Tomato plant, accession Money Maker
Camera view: horizontal (90 deg, fisheye); turntable rotation: 60 degrees
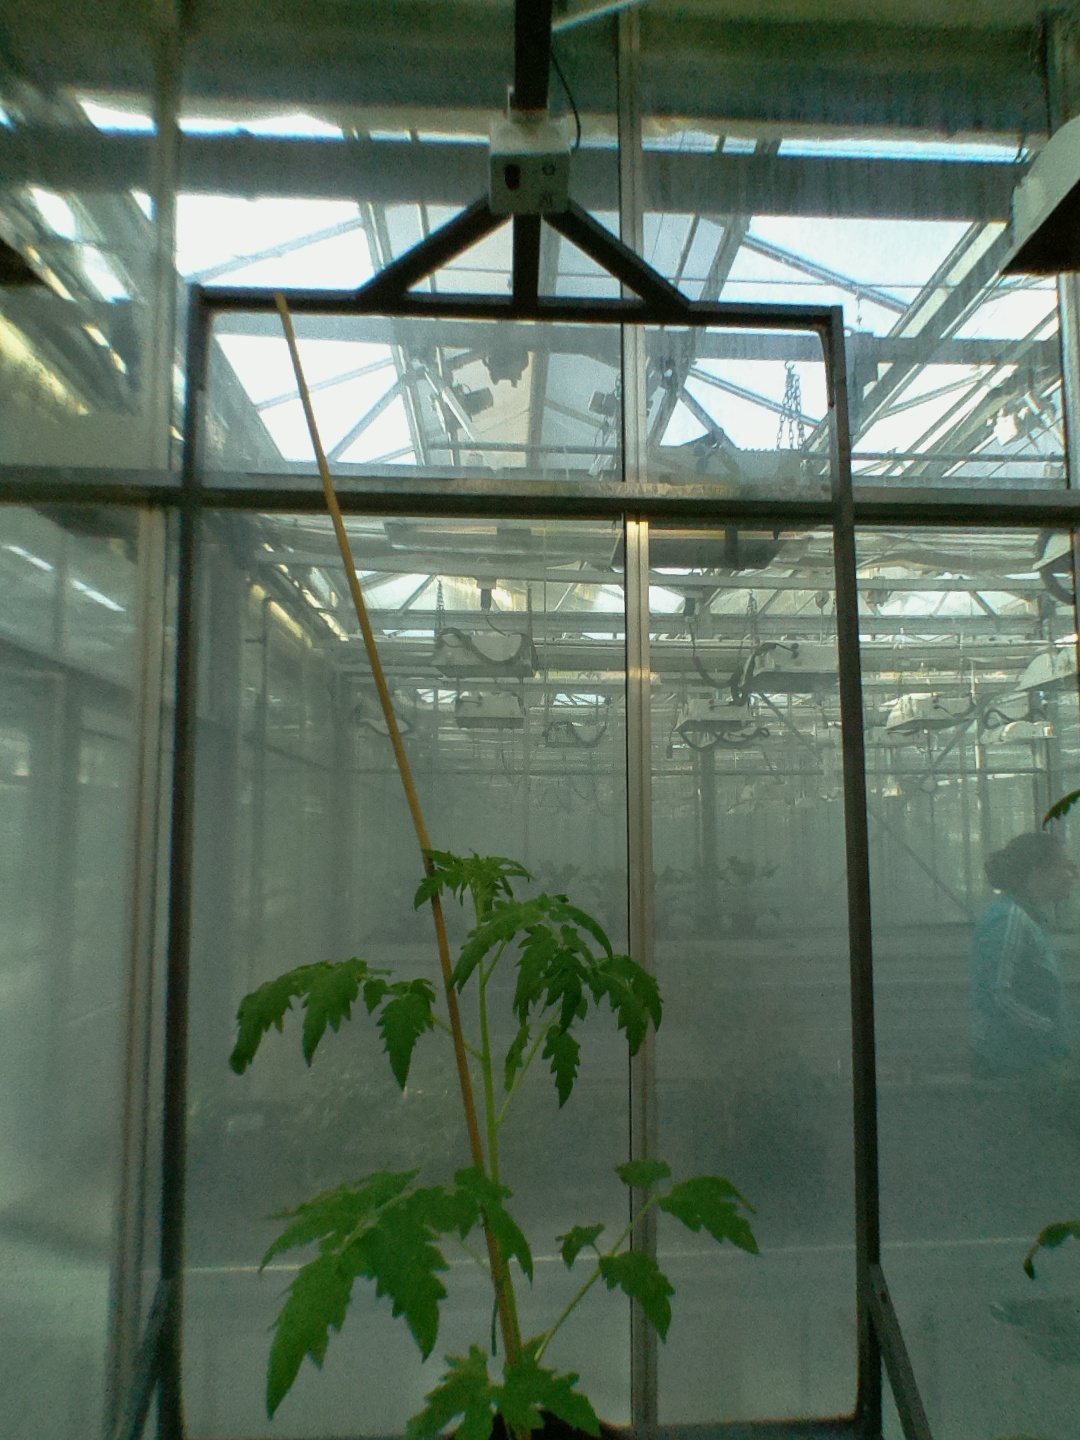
BBCH growth stage 14: 8 of true leaves visible